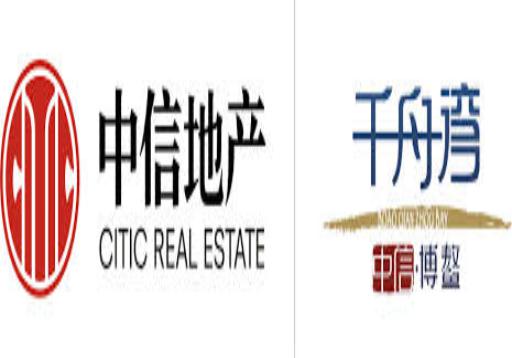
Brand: citic
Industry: Others